Haden Hill Park

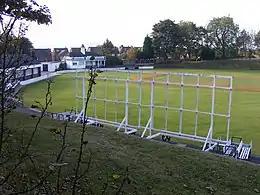
Old Hill Cricket Club

To the north west of the Park is the ground of Old Hill Cricket Club and the courts of Old Hill Tennis Club. These sites, formerly owned by Haden-Best, were leased out for sporting use in 1884 and were purchased by a charitable trust in 1934 for the benefit of the respective clubs. Old Hill Cricket Club is one of the most successful clubs in England, winning the ECB National Club Cricket Championship at Lord's in 1984, 1985, 1987 and 1993, and being runners-up in 1989. Its former players include seven internationals.